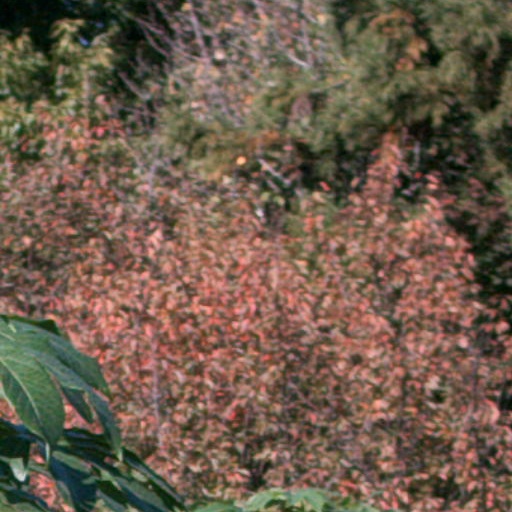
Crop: cassava